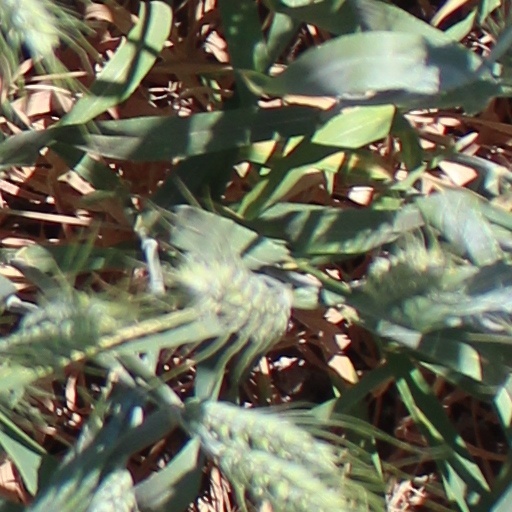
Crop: wheat